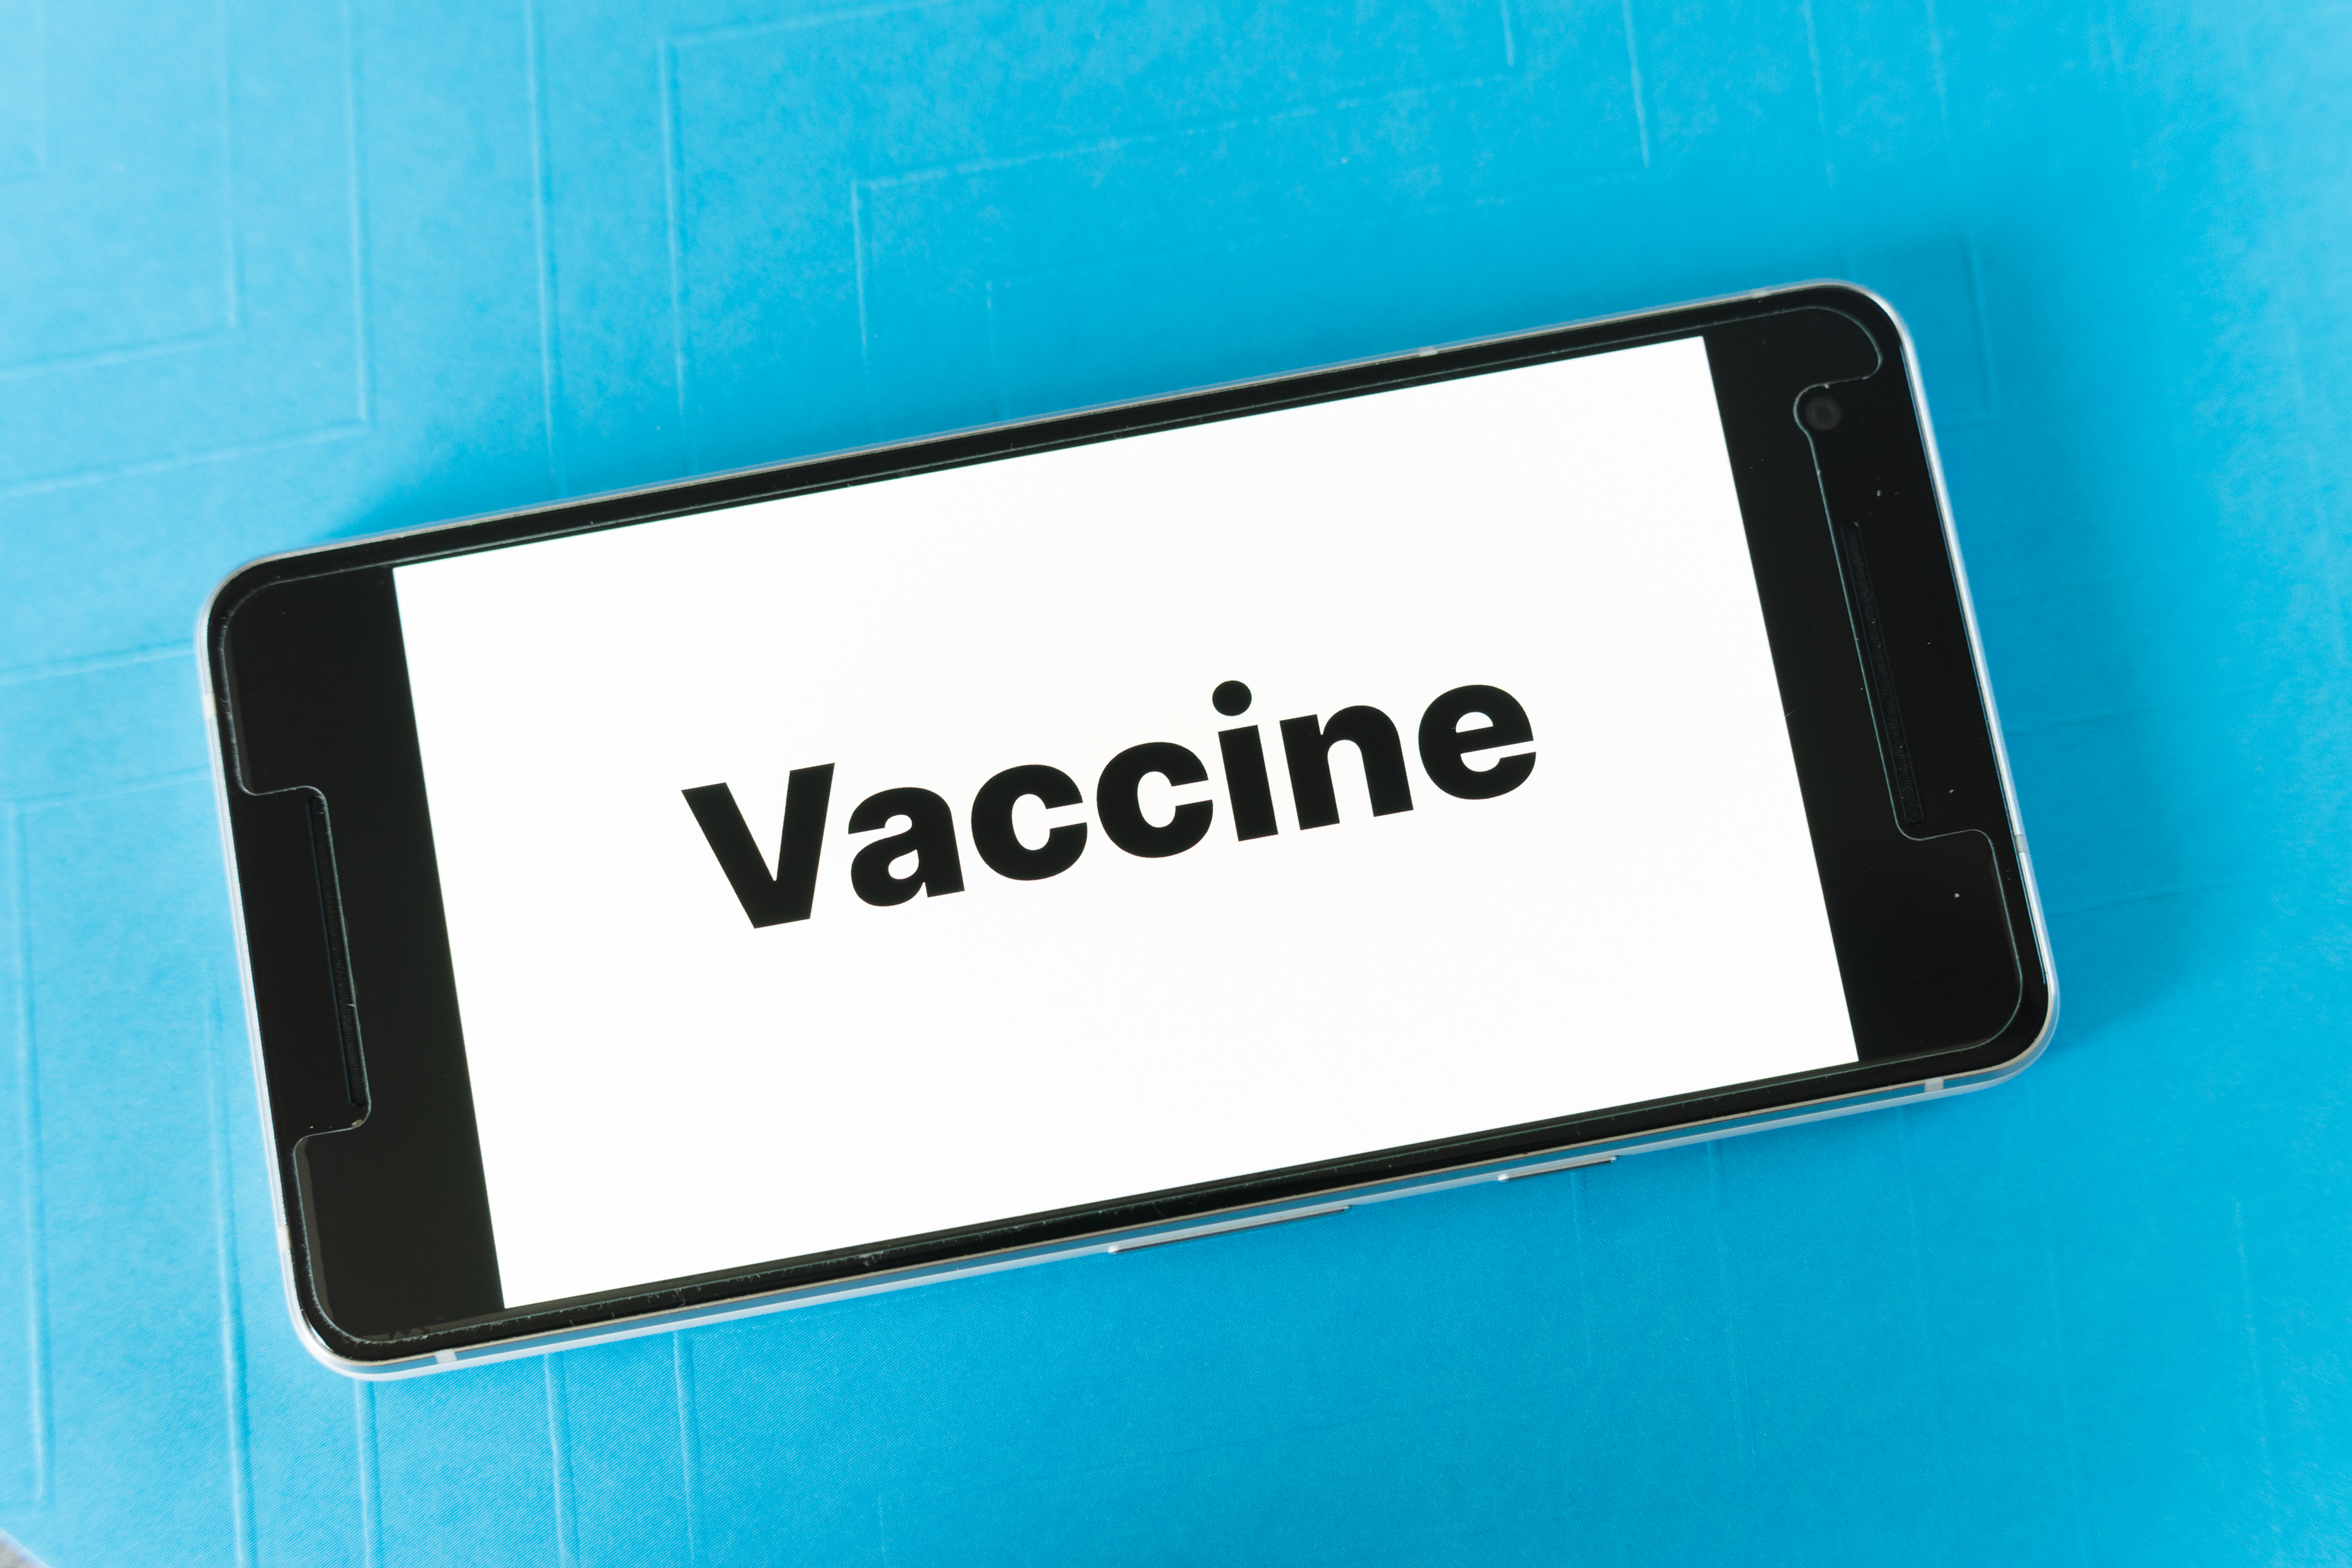
mockup, screen, smartphone, website, blog, word, vaccine, flu, virus, medical, medicine, science, research, lab, month, year, time, calendar, text, gadget, font, technology, electronic device, logo, brand, communication device, graphics, multimedia, mobile phone, icon, portable communications device